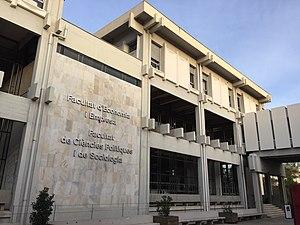
L'université autonome de Barcelone est une université publique située à Cerdanyola del Vallès, près de Barcelone en Catalogne.